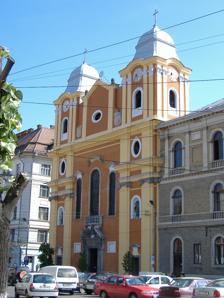
Building: Cluj-Napoca Piarists' Church
Country: Romania
Year built: 1724
Heritage site in Cluj County, Romania 46°46′04″N 23°35′25″E / 46.767814°N 23.590399°E / 46.767814; 23.590399 Main façade, lateral view. The Piarist Church ( Romanian : Biserica Piariștilor , also known as the Jesuit Church ( Biserica Iezuiților ) or the University Church ( Biserica Universității ); Hungarian : piarista templom ), located at 5 Str. Universității, Cluj-Napoca , Romania , and dedicated to the Holy Trinity , was the first Roman Catholic church built in Transylvania after the Protestant Reformation , as well as the province's first Baroque church building. Among the city's more notable edifices, it served as a prototype for numerous other churches in Transylvania. It features a strong contrast between the sober exterior and a very well-decorated, almost exuberant interior. A statue of the Virgin Mary stood in front of the church until 1959, when the Communist authorities moved it to another part of the city. History Main façade, frontal view. On 13 March 1718, Jesuit priests began a fundraising campaign in order to build the church. Bishop Georgius Martonfi laid the cornerstone; the church was completed in 1724 and consecrated the following year by Bishop Joannes Antalfi. The Jesuits were suppressed in 1773 by Pope Clement XIV , so in 1776 Empress Maria Theresa transferred the church to the Piarists . The church's interior. The church was restored in 1775, 1831, 1943, 1970 and 2005-6. On 12 August 1956, priests and some 5,000 lay members of the Romanian Greek-Catholic Church (who appeared on very short notice) organised a protest before the church. Its purpose was to demonstrate that their church, banned in 1948, had not ceased to exist, as the regime claimed. Initially they attempted to enter the church and hold mass, but the Roman Catholic priests did not allow them inside for fear of reprisals. Thus an open-air mass was held in front of the church; Fr. Vasile Chindriș in his sermon openly criticised the Communist leadership before masses of worshipers. Every priest who officiated at the liturgy was later arrested and imprisoned. Among the lay persons punished was Vasile Fărcaș, president of the Cluj Tribunal in the interwar period , who served nearly 8 years of a ten-year sentence, and his wife Eugenia. Description The church has two clock towers, each 45 m high. There are three narrow vertical windows above the entrance, meant to help illuminate the interior. The main door is surrounded by rich ornamentation; above it there is a bas-relief of the Trinity with the Latin inscription Honori Sanctissimae Trinitatis ("In Honour of the Most Holy Trinity"). There are two smaller doors to the left and the right of this one; above each of them is a sculpture of a saint resting in a niche – Ignatius of Loyola and Francis Xavier , works of the Bavarian artist Johannes König. Previously, statues of saints John of Nepomuk and Aloysius Gonzaga , also by König, stood near the side entrances. In contrast to the simple exterior, the interior is lavishly ornamented. The building has a single nave , 45 m long and 24 m high. There are three chapels on the sides, each with its own altar and adorned with several paintings. On the walls are to be found the devotional plaques common to Roman Catholic churches, written in Transylvania's main historical languages: Romanian, Hungarian, German and Latin. The main altar near the choir is grandiose. On the upper part is the Latin inscription Magno Deo uni ac trino laus virtus gloria ("To the one and triune great God praise, honour and glory"), between two angels. The altar is dedicated to the Trinity. Upon it rests an icon of the Virgin Mary , painted on wood and framed in metal; a number of people reported that it shed tears over a two-week period in 1699. This may be the original wonder-working icon from Nicula Monastery . Below it are two statues of Jesuit saints, Francis and Ignatius, brought from Vienna in 1726. The pulpit , the work of Anton Schuchbauer, is decorated on the outside with relief carvings of the Four Evangelists , and in between the pulpit and its crown there is a bas-relief with the most important Jesuit saints. Saint Michael is depicted on the pulpit's crown. Underneath the church building there is a crypt with 140 graves. See also List of Jesuit sites References Lukács József (2005). Povestea orașului-comoară. Scurtă istorie a Clujului și monumentelor sale . Cluj-Napoca: Apostrof. ISBN 973-9279-74-0 . Gheorghe Bodea (2002). Clujul vechi și nou . Cluj-Napoca: ProfImage. ISBN 973-0-02539-8 . Cluj-Napoca = Claudiopolis . Bucharest: Noi Media Print. 2004. Cluj-Napoca - Ghid . Sedona. 2002. Dorin Alicu; Ion Ciupea; Mihai Cojocneanu; Eugenia Glodariu; Ioana Hica; Petre Iambor; Gheorghe Lazarov (1995). Cluj-Napoca, de la începuturi până azi . Cluj-Napoca: Clusium. ISBN 973-7924-05-3 . v t e Landmarks in Cluj-Napoca Places of worship Bob Church Calvaria Church Calvinist Reformed Church Central Reformed Church Evangelical Church Franciscan Church Neolog Synagogue Orthodox Cathedral Piarists' Church Reformed Church in Lower City St. Michael's Church St. Peter Church Church on the Hill Transfiguration Cathedral Unitarian Church Historical buildings Academic College Babos Palace Bánffy Palace Berde Palace Biasini Hotel Central University Library City Hall Elian Palace Ethnographic Museum of Transylvania Firefighters' Tower Hungarian Theatre Jósika Palace Matthias Corvinus House Mikes House National Theatre Orthodox Archbishopric Palace Palace of Finance Palace of Justice Postal Palace Prefecture Palace Rhédey Palace Széki Palace Tailors' Bastion Teleki Palace Telephone Palace Toldalagi-Korda Palace Train station Transylvania State Philharmonic Urania Palace Wass Palace Statues and monuments Avram Iancu Statue Capitoline Wolf Statue Carolina Obelisk Equestrian Statue of Michael the Brave Matthias Corvinus Monumental Ensemble Memorandum Monument St. George Statue Virgin Mary Statue Sports venues Cluj Arena Dr. Constantin Rădulescu Stadium Iuliu Hațieganu Sports Park Polyvalent Hall Avenues and squares 21 December Avenue Avram Iancu Square Calea Moților Heroes' Avenue King Ferdinand Avenue Michael the Brave Square Lucian Blaga Square Spring Street Stephen the Great Square Union Square Other sites Alexandru Borza Botanical Garden Central Park Cetățuia Hajongard cemetery